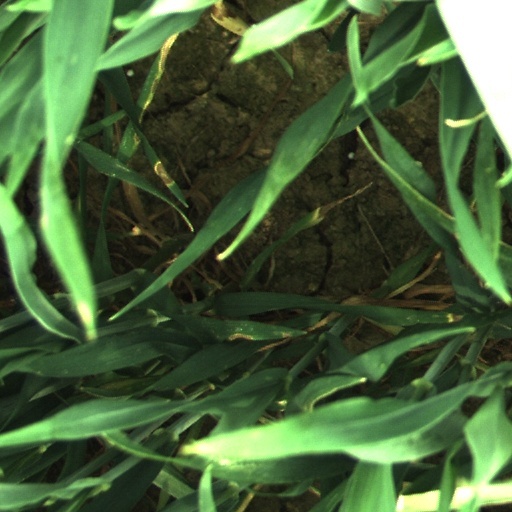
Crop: wheat